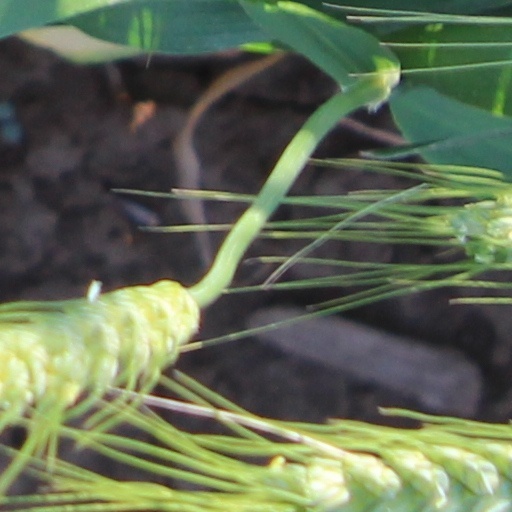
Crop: wheat